Cell biomechanics

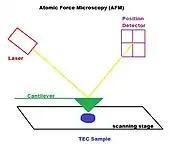
Atomic force microscopy diagram

Atomic force microscopy is an interaction between a tip attached to a flexible cantilever and the molecule on a cell surface. The sharp tip can be used to probe single molecular events and image live cells. The relative deformation of the cell and the tip can be used to estimate how much force was applied and how stiff the cell is. Since it is a high force measurement technique, large scale deformations and reorganizations can be observed and mapped.